Live Oak Brewing Company

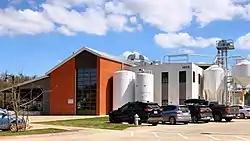
Live Oak Brewing Company brewery and taproom.

The Live Oak Brewing Company Taproom & Biergarten is family-friendly and open to the public, home of The Black Forest food truck, group events, public brewery tours, beer release parties, art markets, trivia nights, beer and food events, Rolling Roadshows, and more.